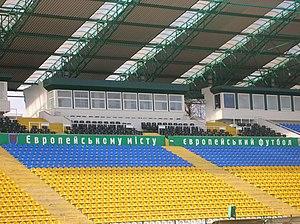
Le stade Ukraina est un stade de football basé à Lviv en Ukraine. Il est utilisé par le Karpaty Lviv. Le Stade Ukraina peut accueillir 28 051 personnes.